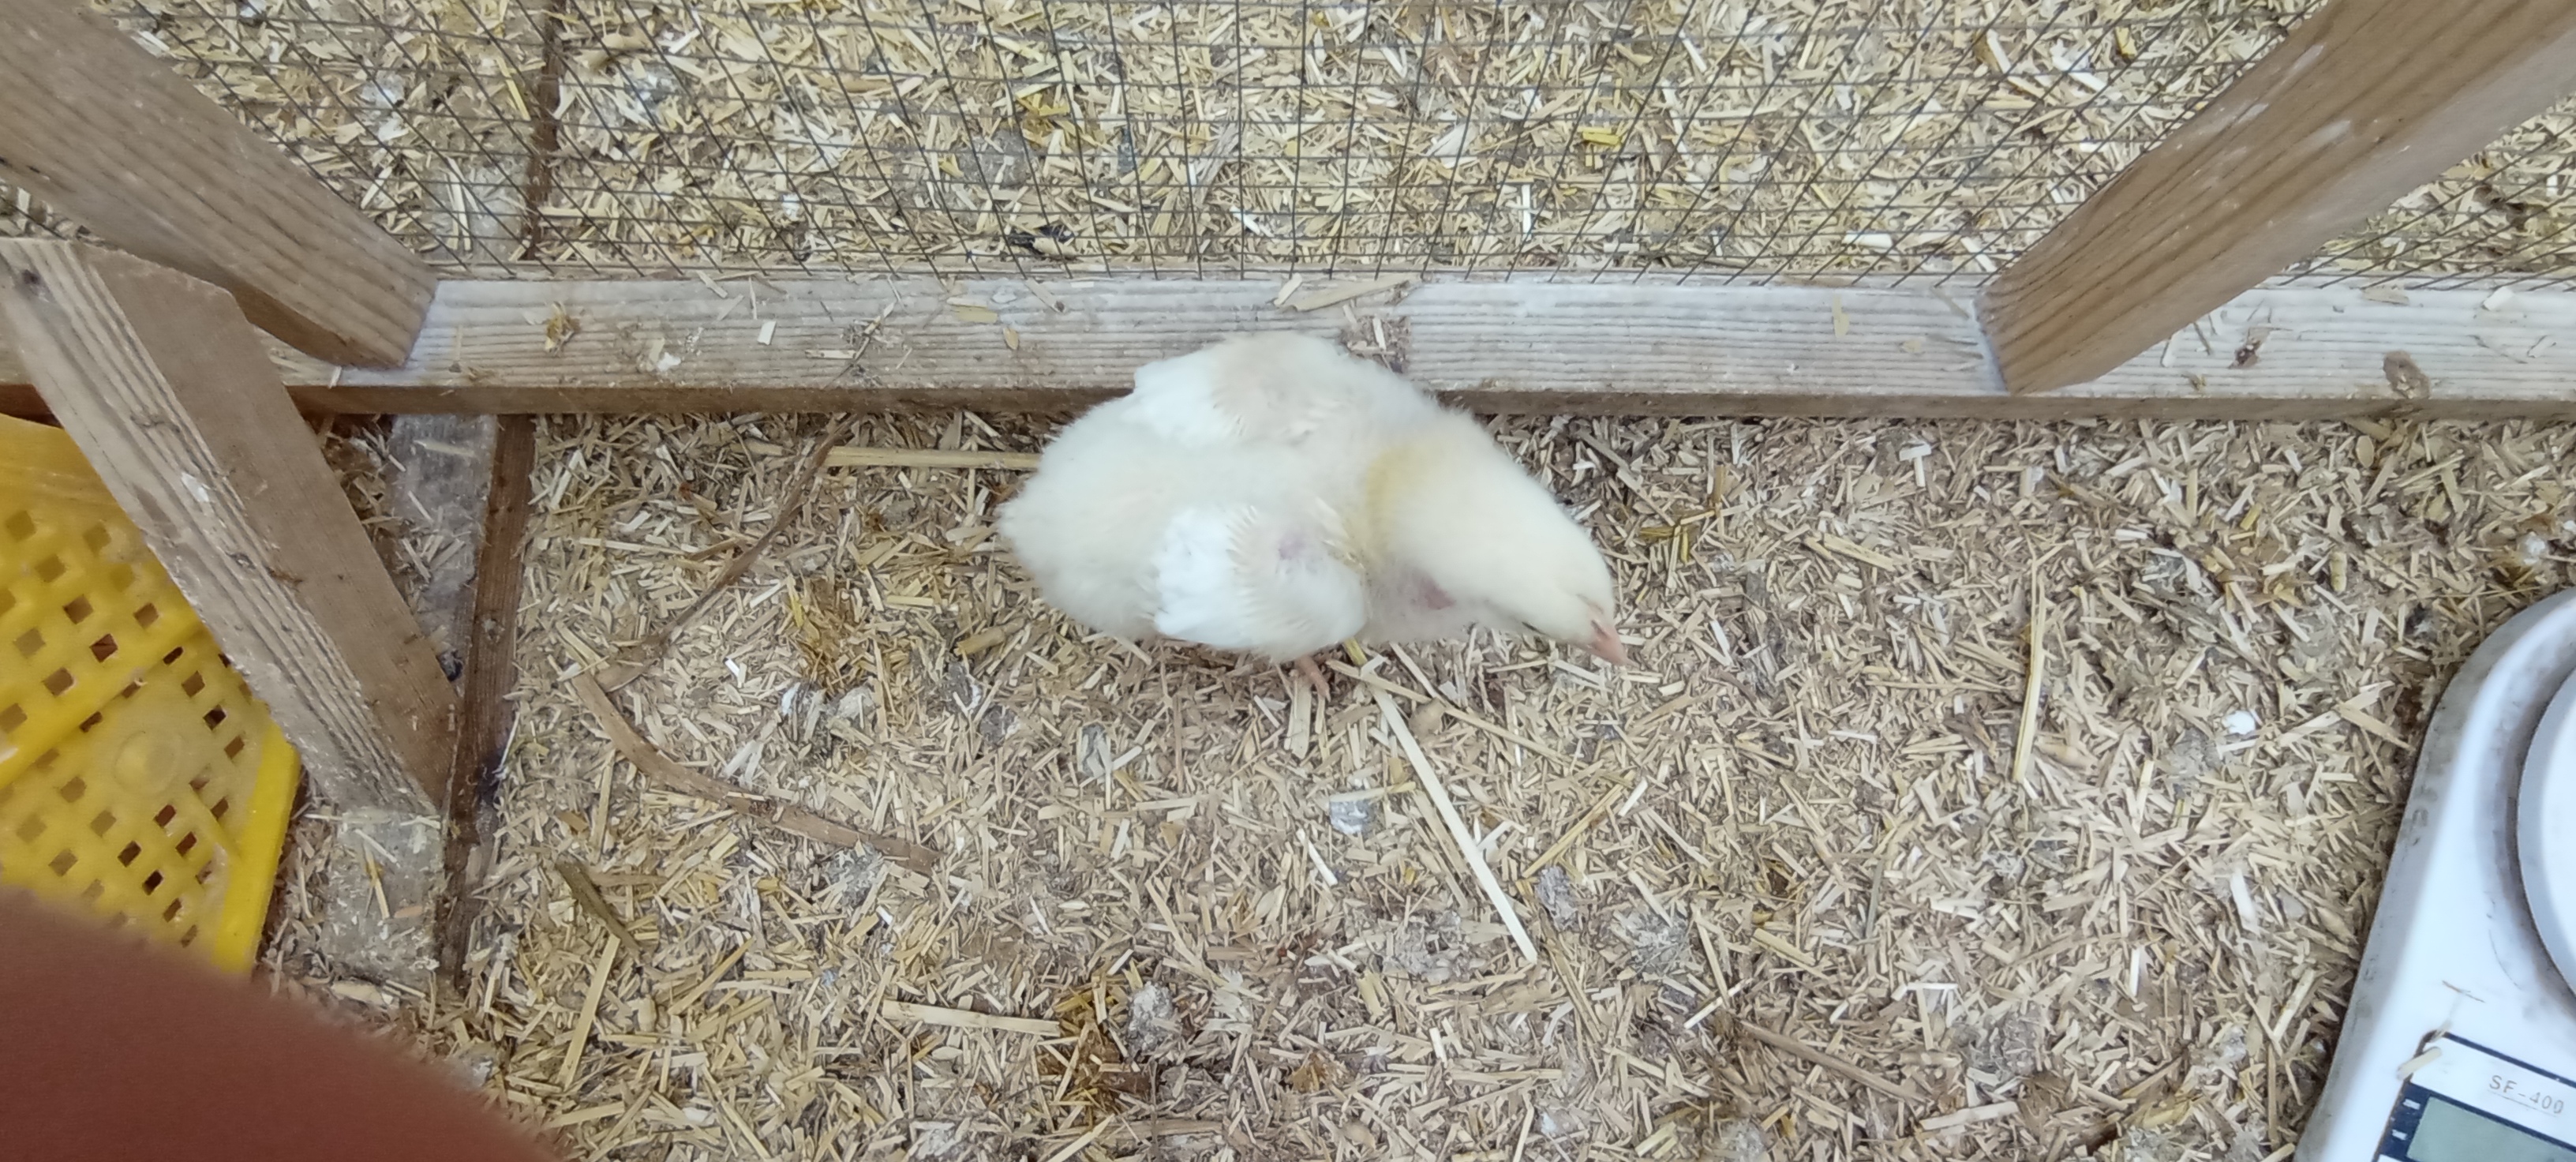
Weight: 282 g